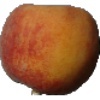
Label: Peach 1